Ternary compound

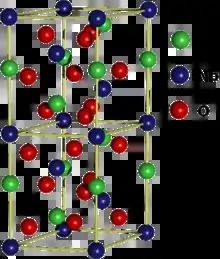
Lithium niobate is a famous ternary phase. It features three elements: Li, Nb, and O.

Letting A and B represent cations and X an anion, these ternary groupings are organized by stoichiometric types , , and .